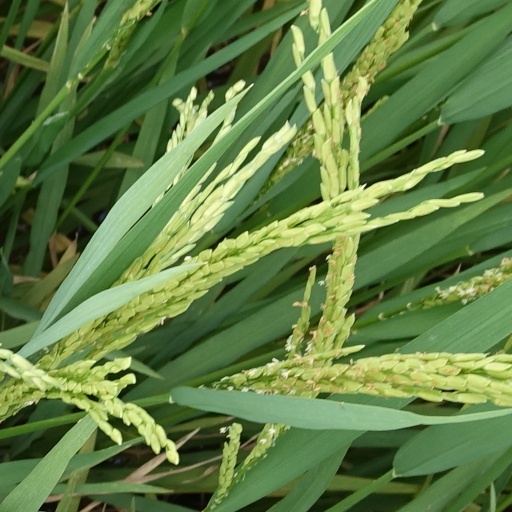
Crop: rice